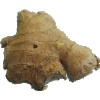
Label: Ginger Root 1